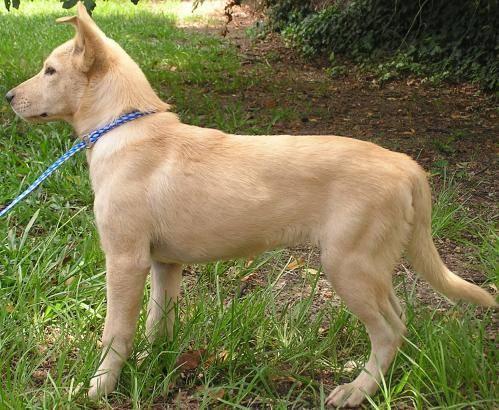
dog